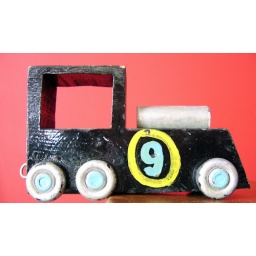
the front of a wooden train my dad carved for me...it must have been in the christmas of '84. possibly '85.